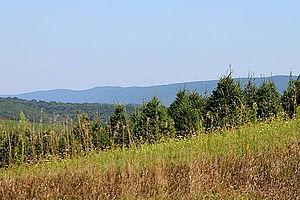
Orange Township est un township, situé au centre du comté de Columbia, en Pennsylvanie, aux États-Unis. En 2010, il comptait une population de 1 257 habitants.